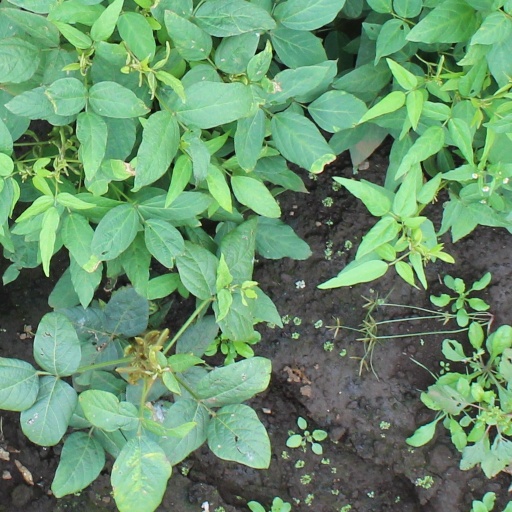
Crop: soybean